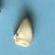
Maize quality: Good